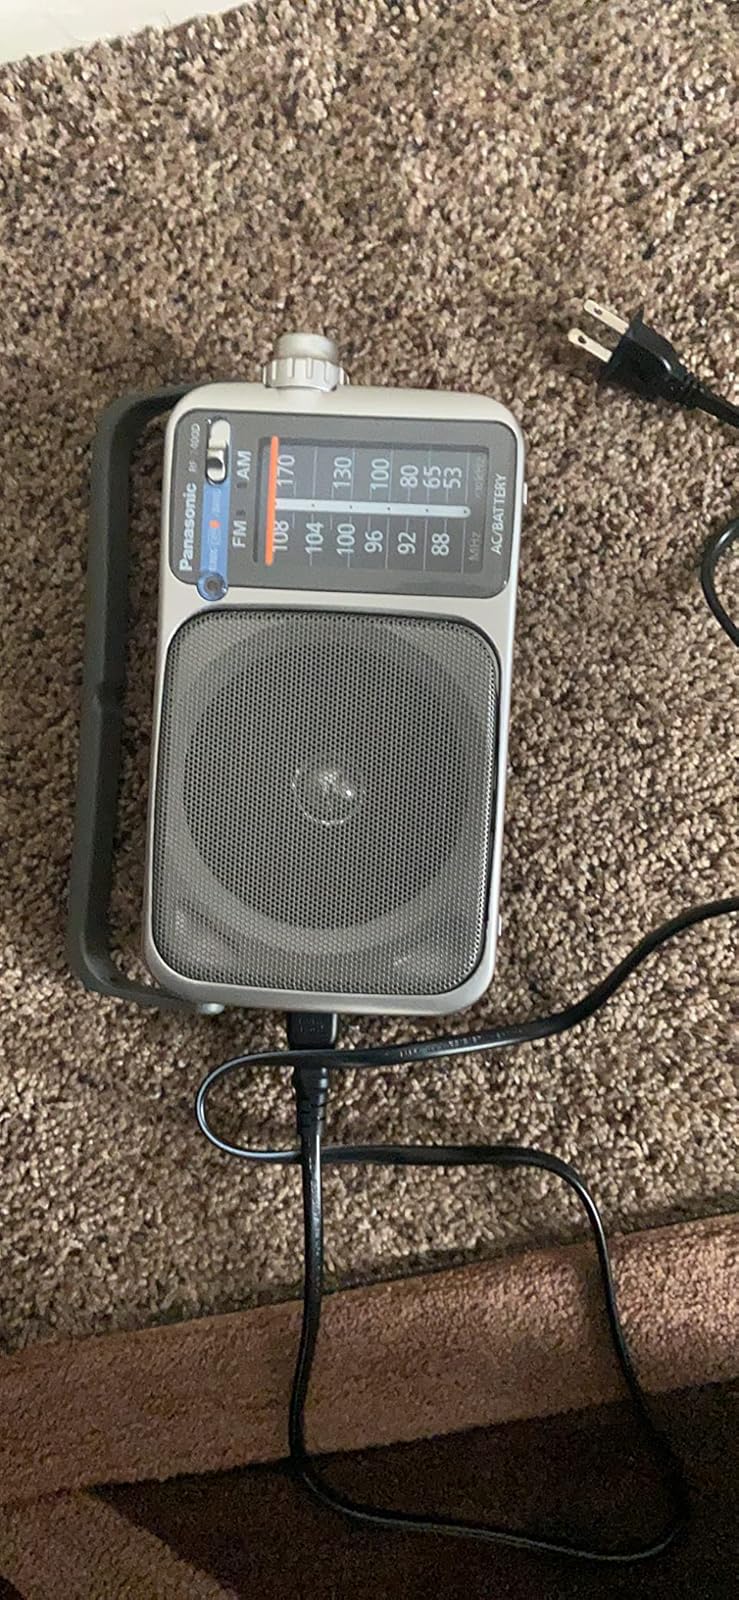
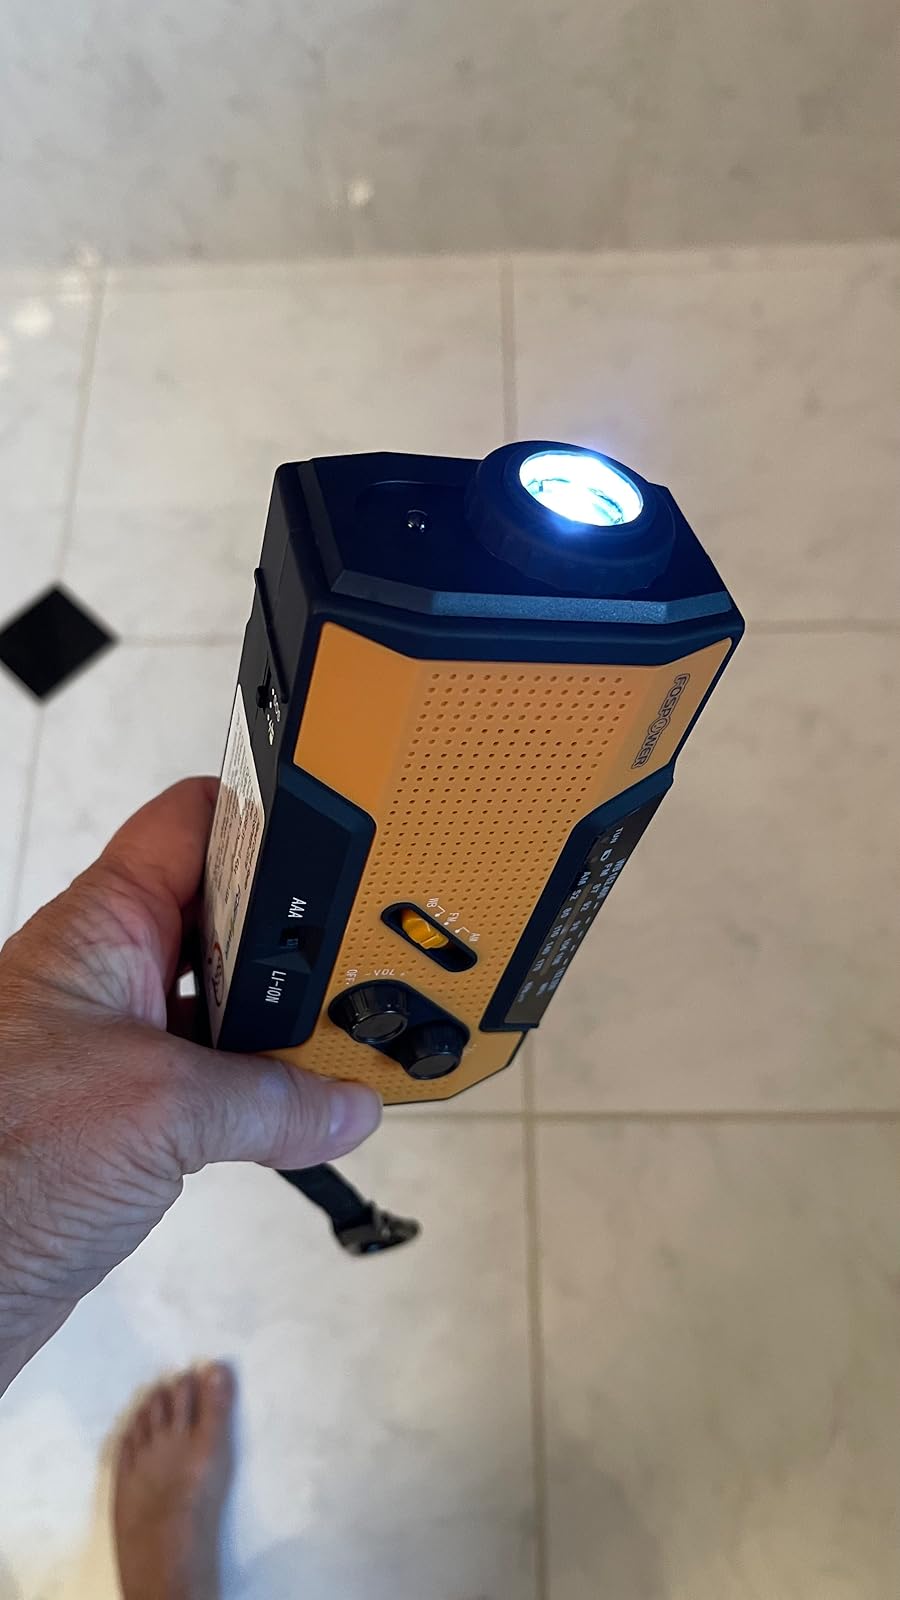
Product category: radio
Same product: no